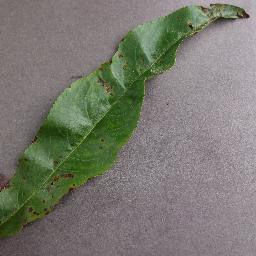
Label: Peach___Bacterial_spot